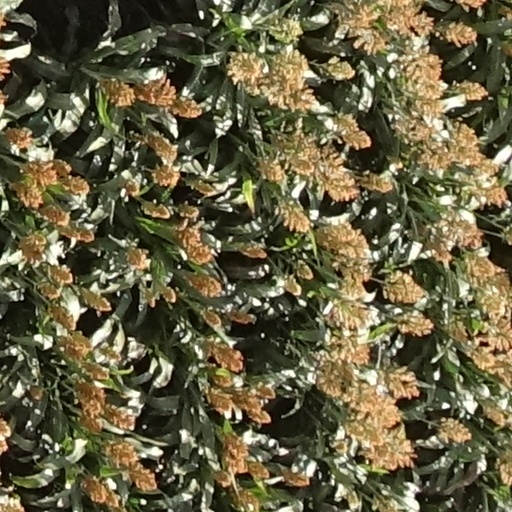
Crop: sorghum